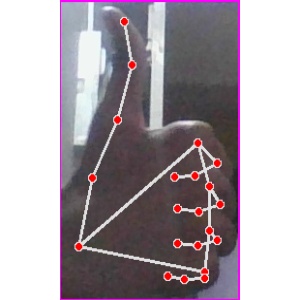
अक्षर: थ